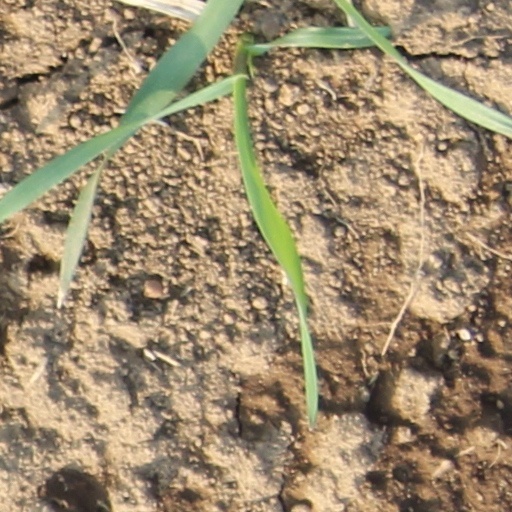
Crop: wheat